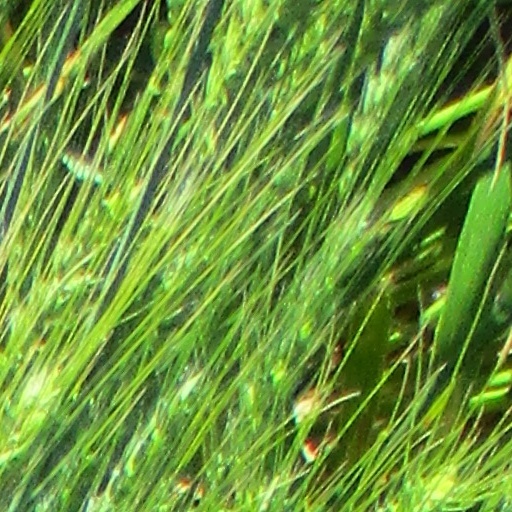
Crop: wheat